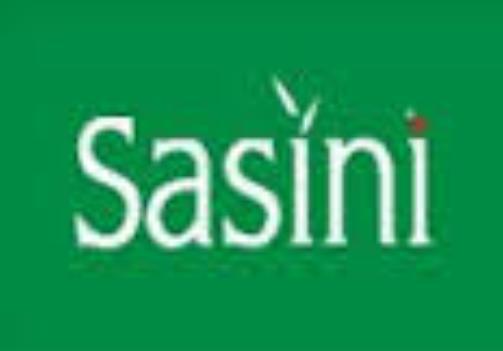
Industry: Food